Yevhen Shakhov (footballer, born 1990)

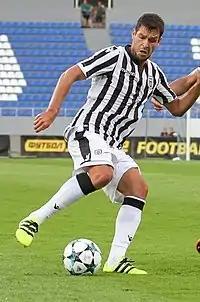
Shakhov with PAOK in 2017

Yevhen Yevhenovych Shakhov (born 30 November 1990) is a Ukrainian professional footballer who plays as a central midfielder.